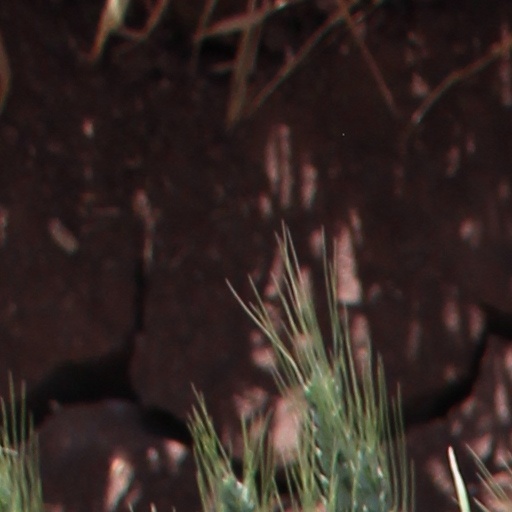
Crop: wheat